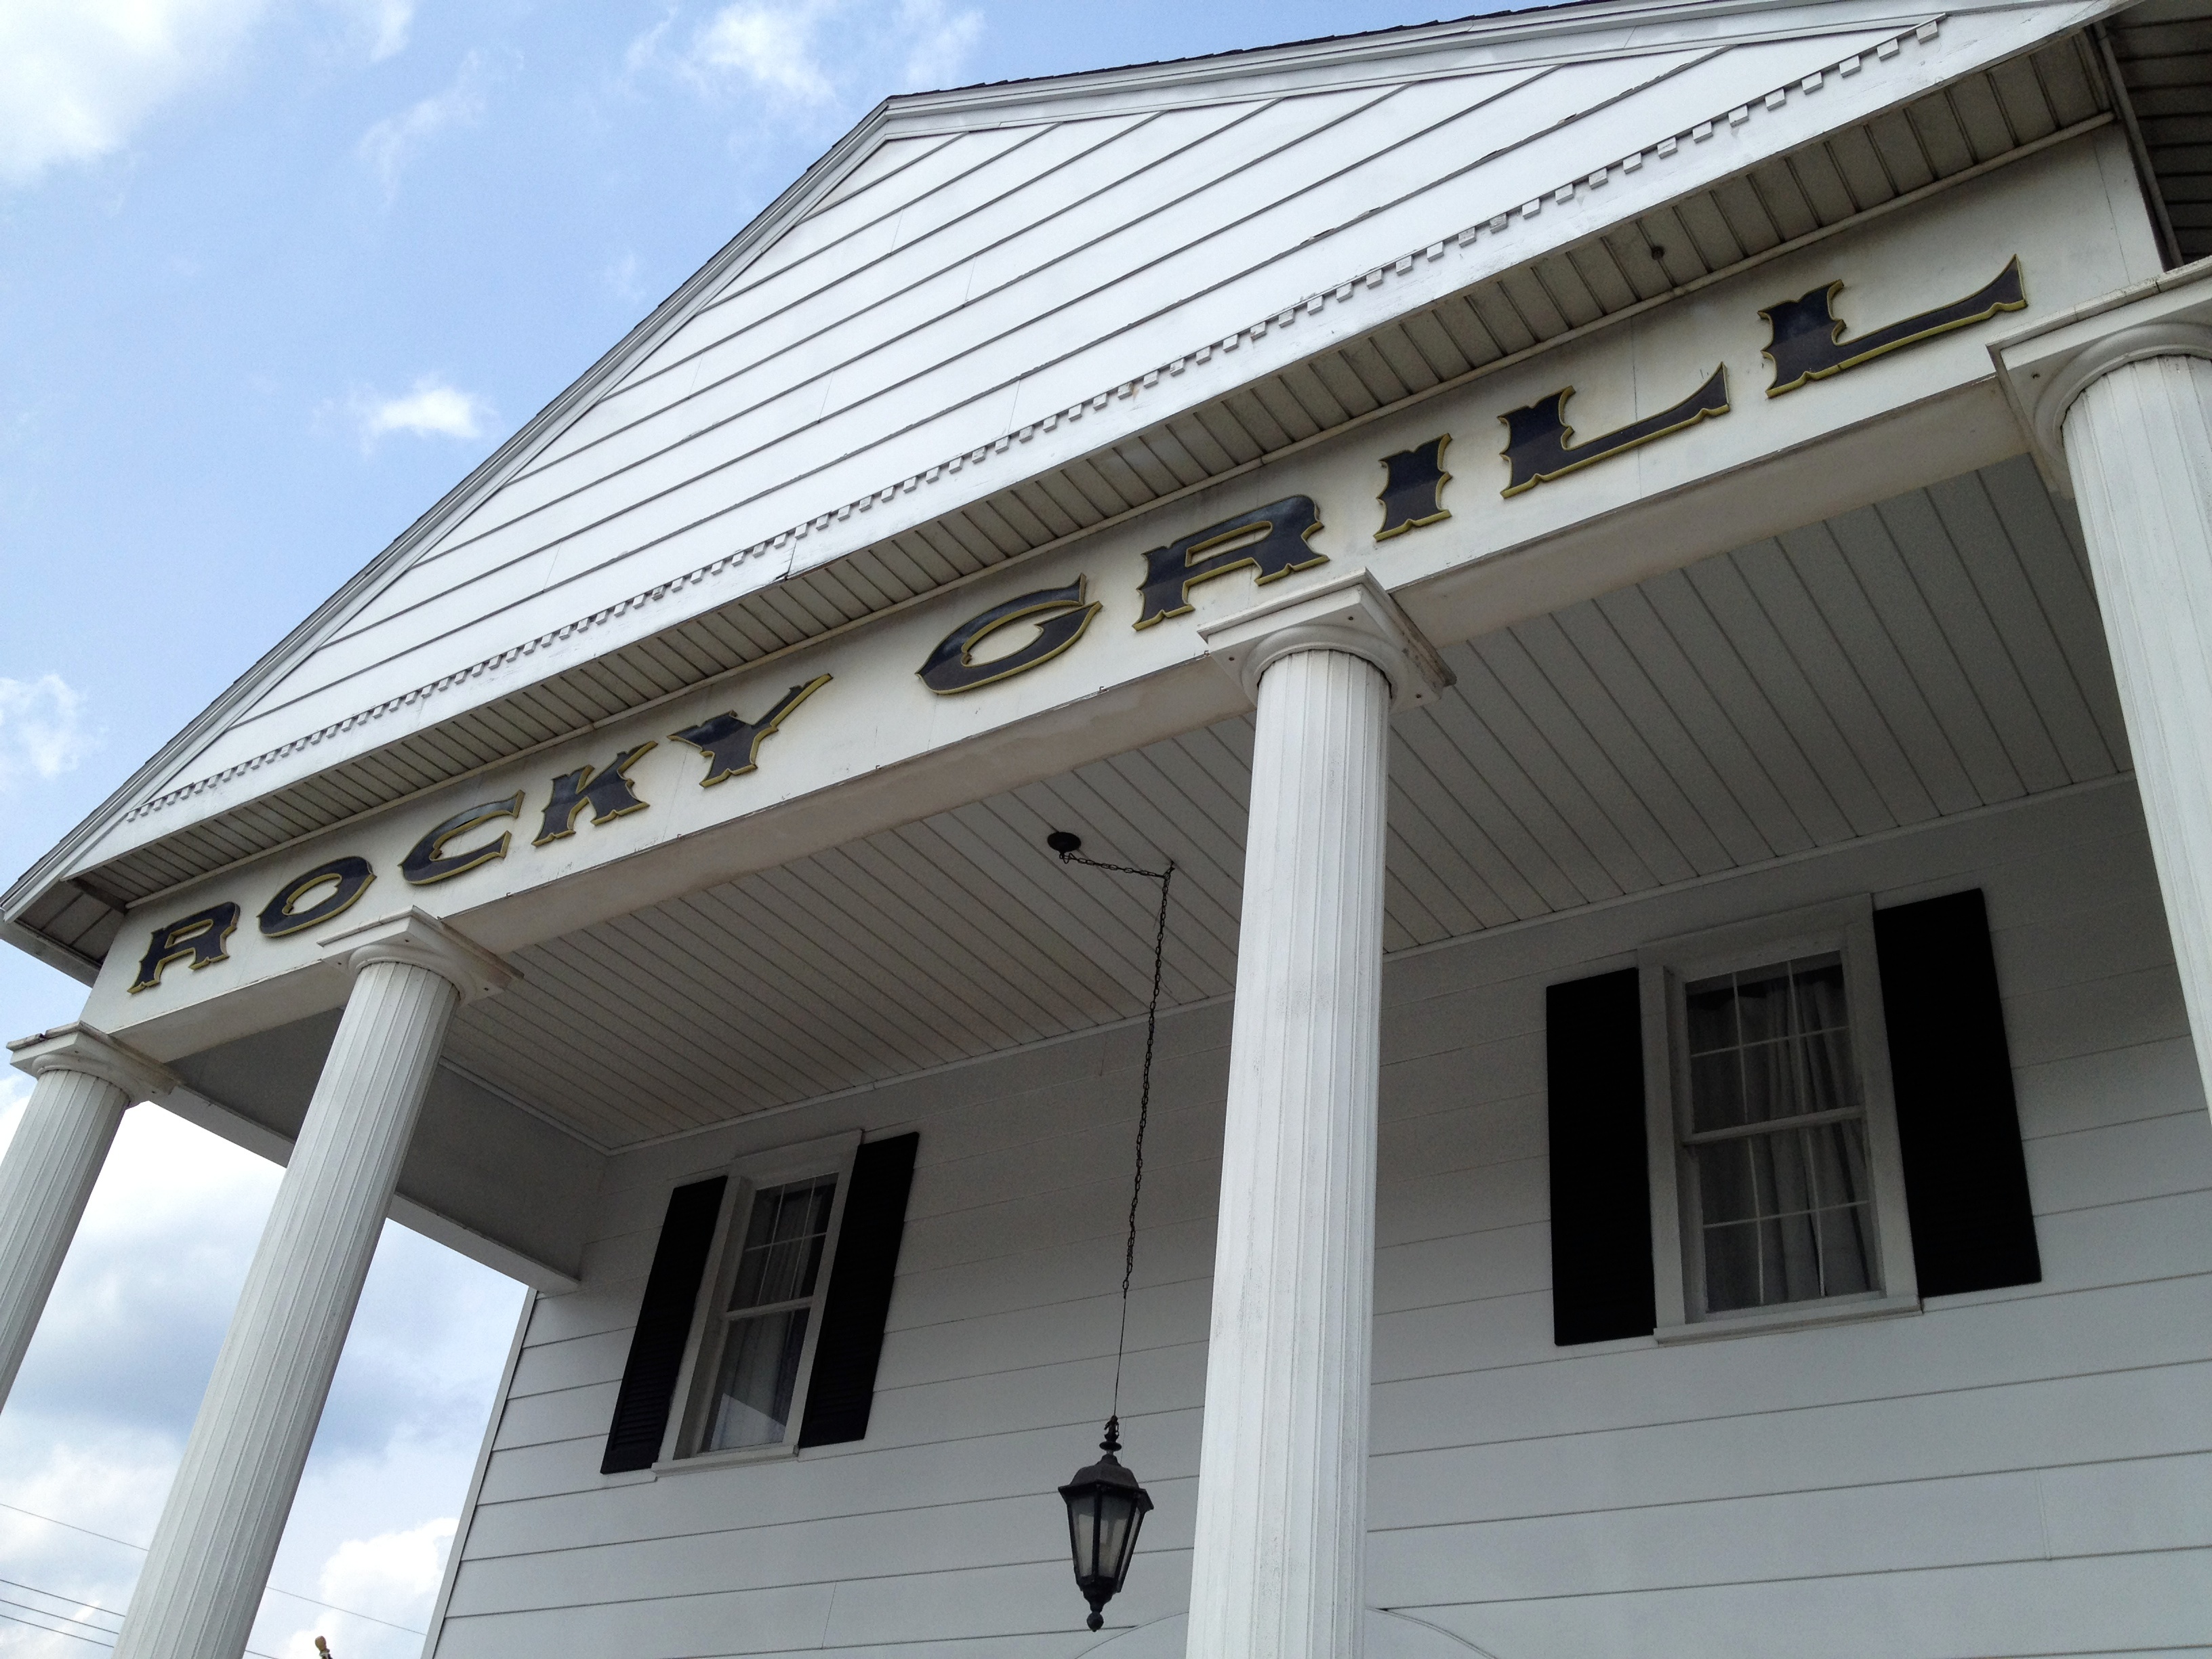
architecture, structure, window, roof, ceiling, canopy, column, facade, property, siding, daylighting, outdoor structure